Tallahassee, Florida

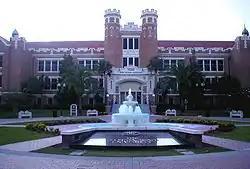
The Westcott Plaza at Florida State University

Tallahassee anchors the Leon County School District. As of the 2009 school year Leon County Schools had an estimated 32,796 students, 2209 teachers and 2100 administrative and support personnel. The superintendent of schools is Rocky Hanna. Leon County public school enrollment continues to grow steadily (up approximately 1% per year since the 1990–91 school year). The dropout rate for grades 9–12 improved to 2.2% in the 2007–2008 school year, the third time in the past four years the dropout rate has been below 3%.